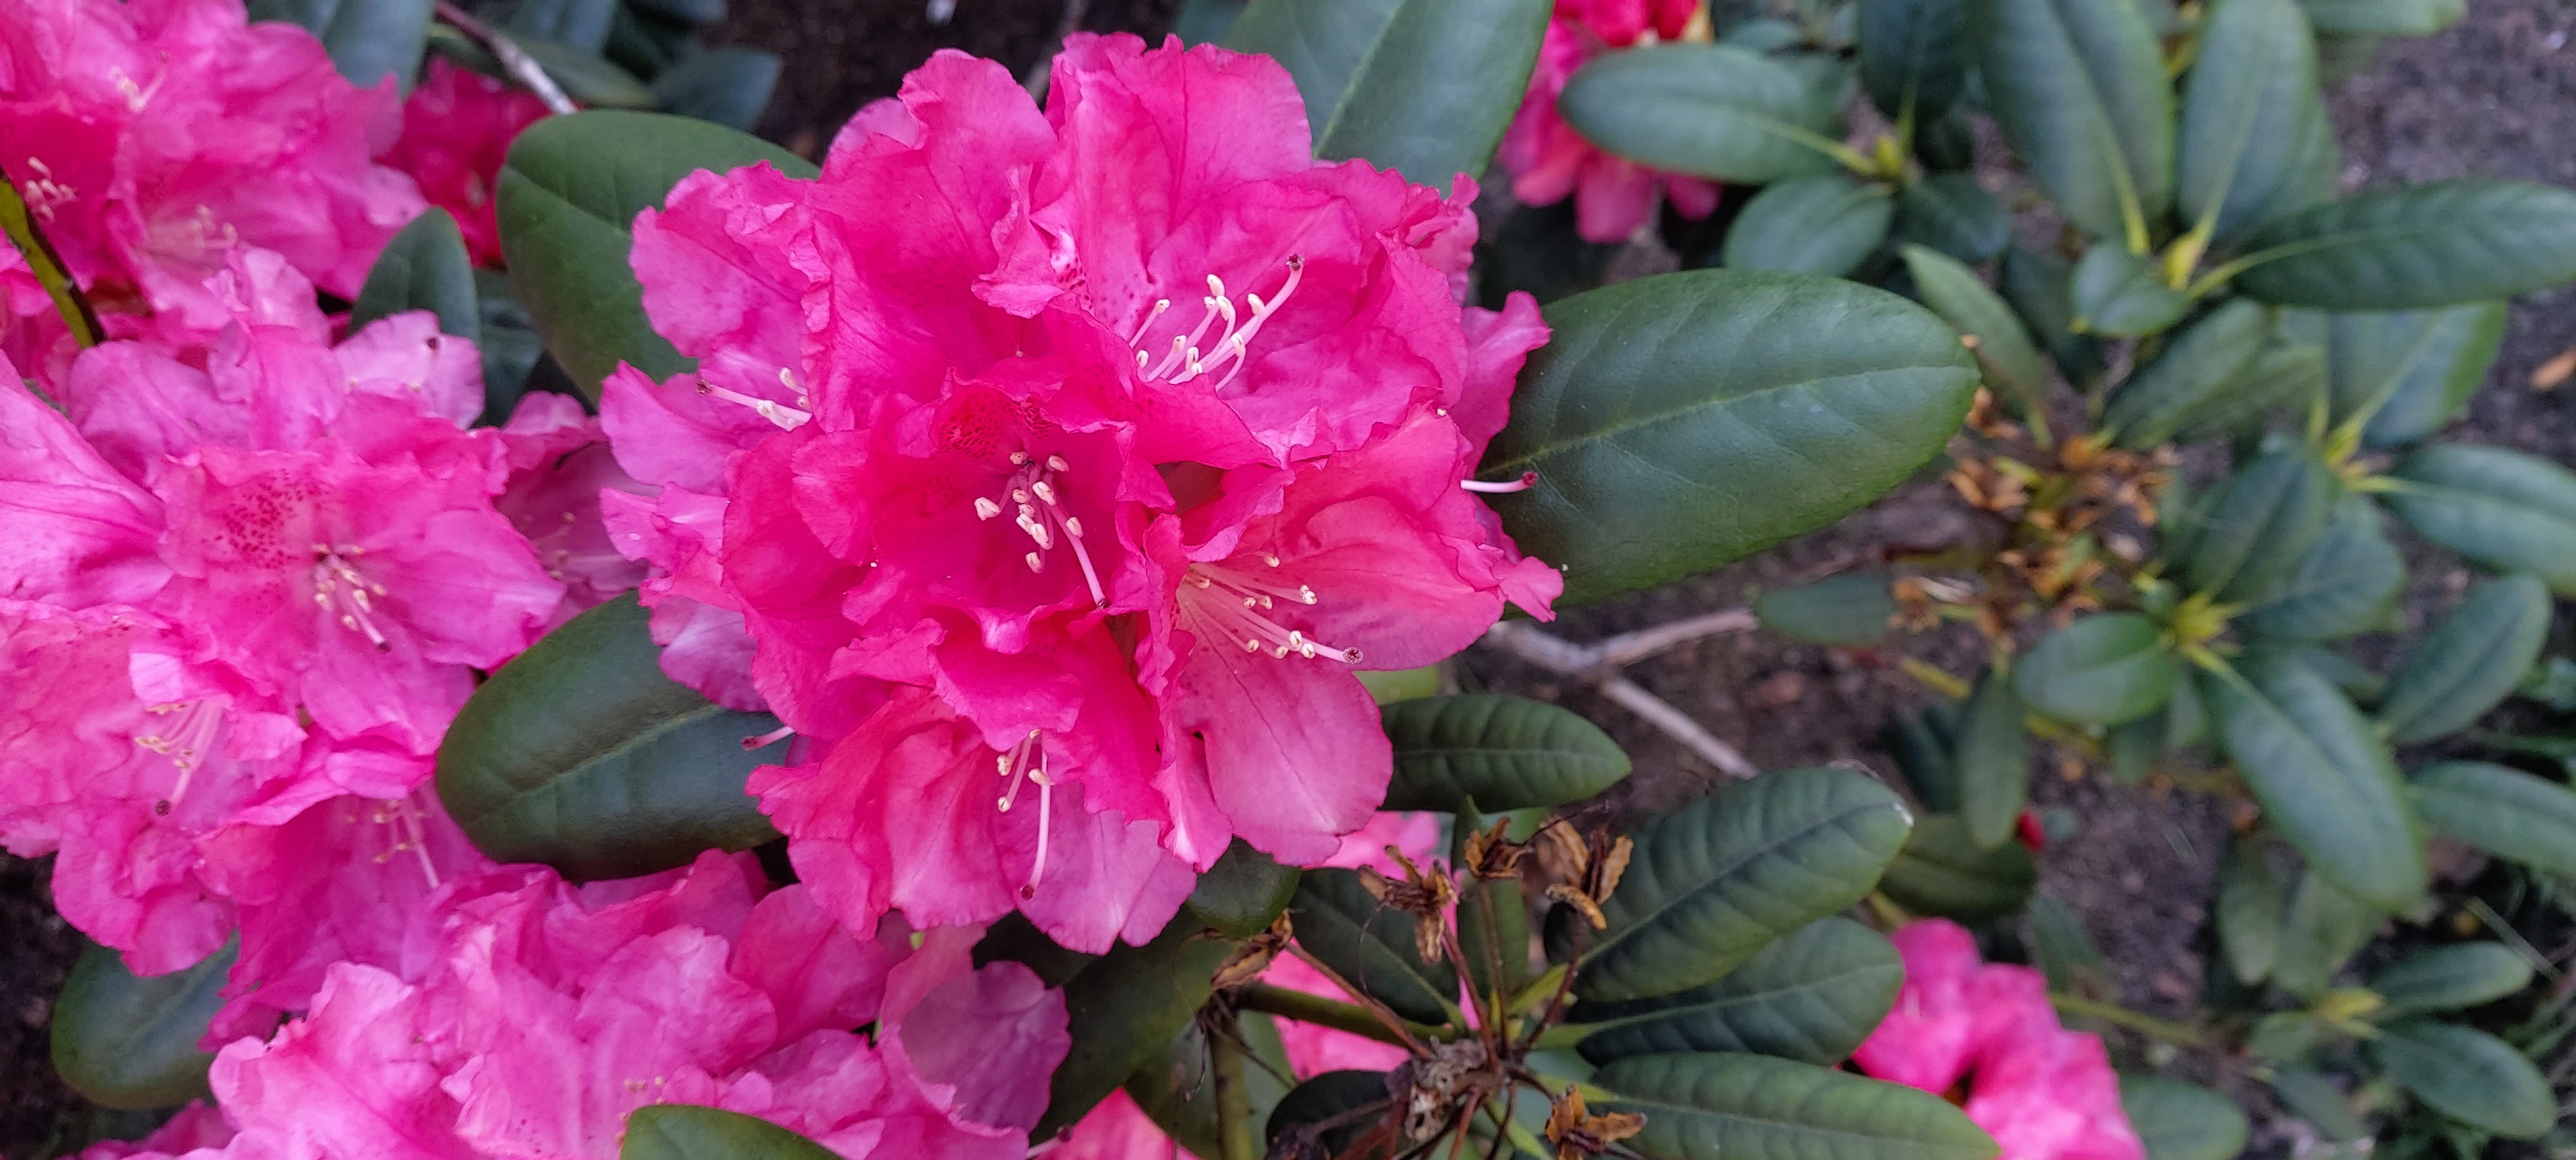
flower, green, pink, flowering plant, Pacific rhododendron, petal, Rhododendron catawbiense, plant, azalea, woody plant, rhododendron, tree, subshrub, ericales, rose family, shrub, annual plant, rosa gallica, malvales